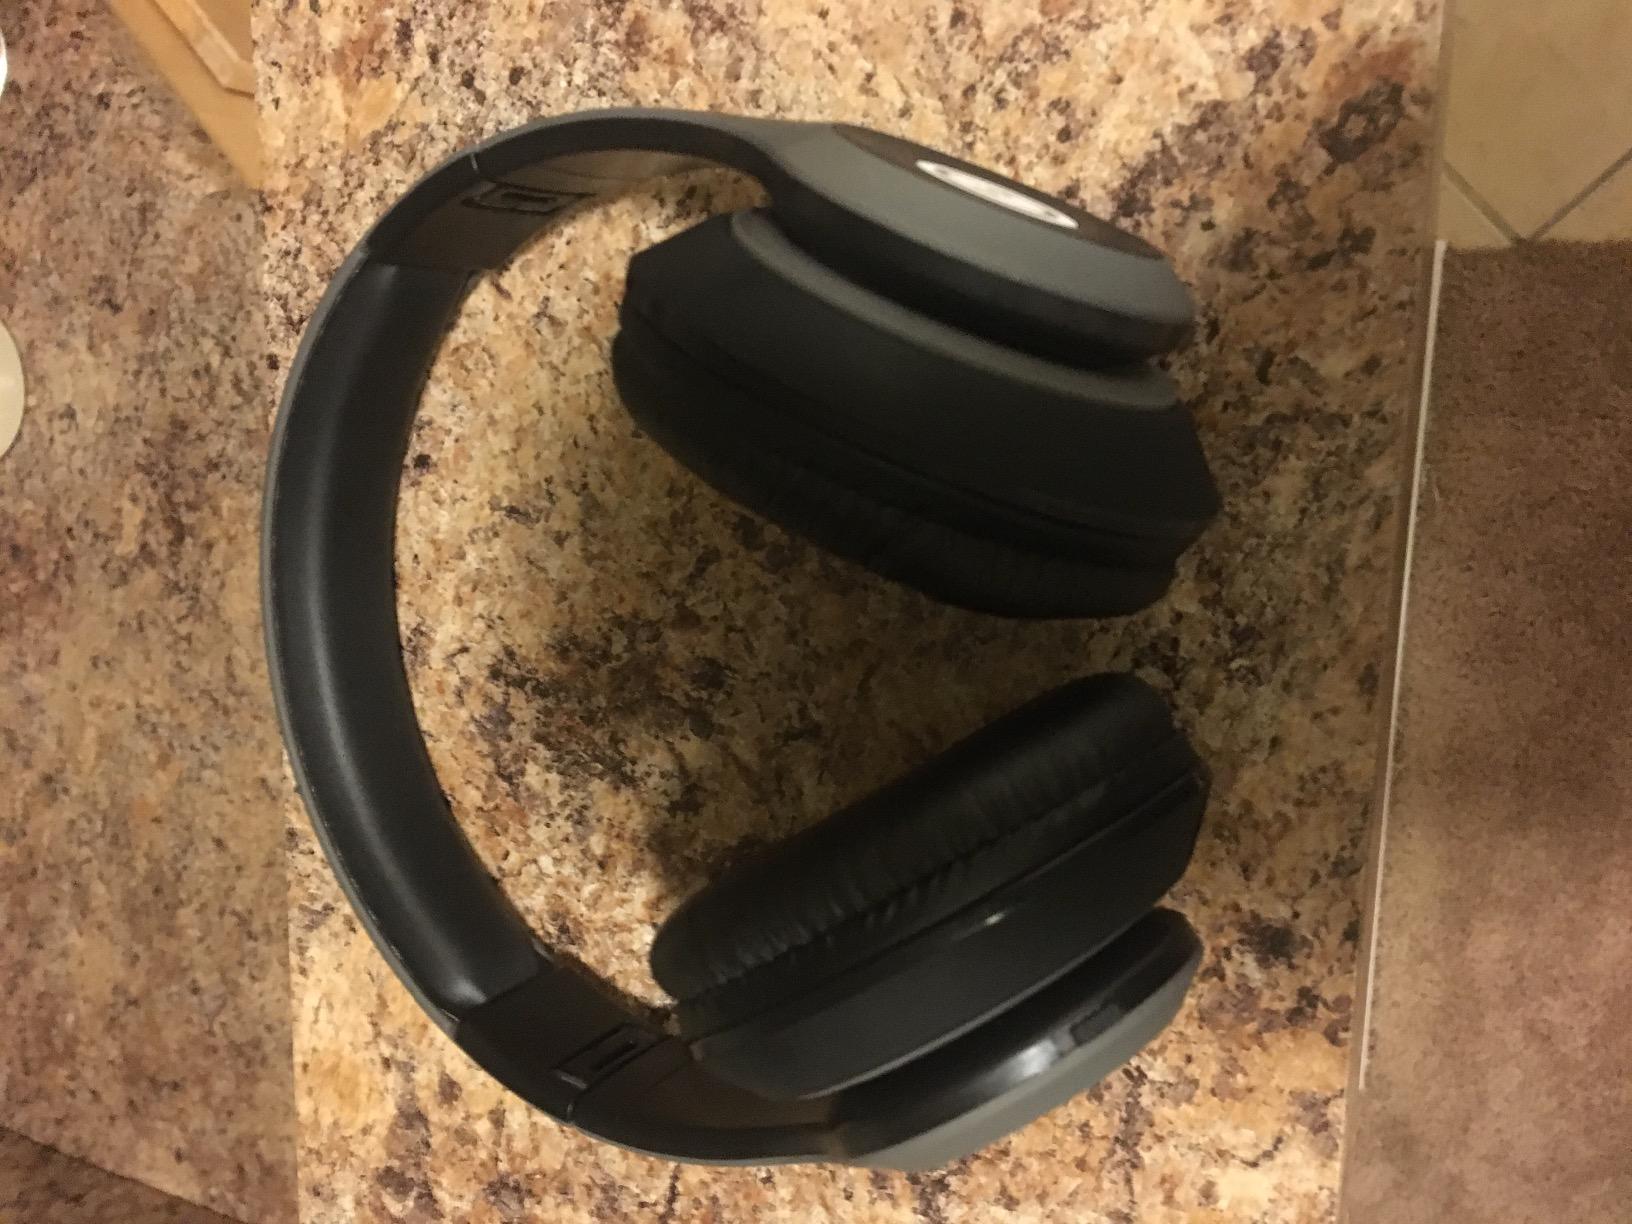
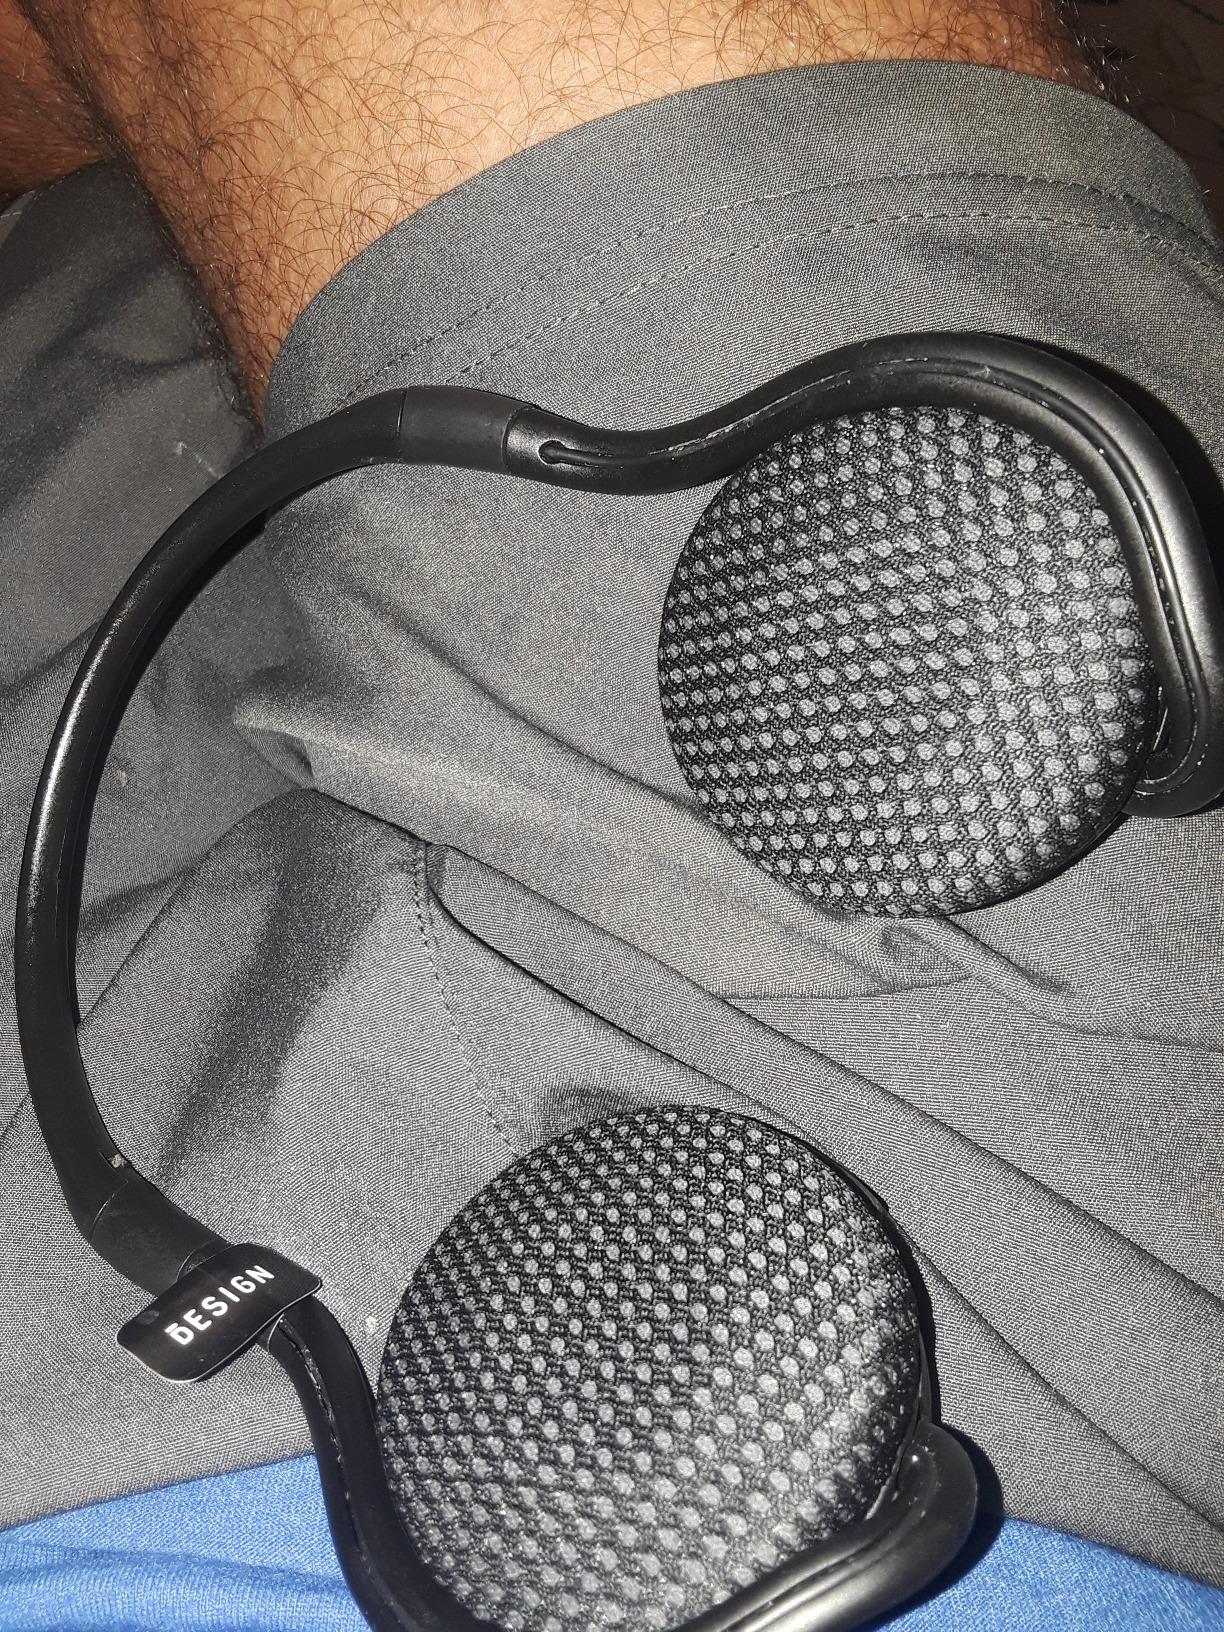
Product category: headphones
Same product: no